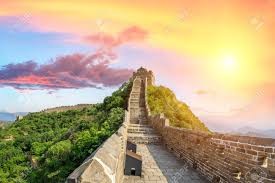
Landmark: Great Wall of China